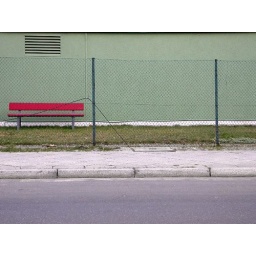
red bench in front of a green wall in britz - an outer district of berlin